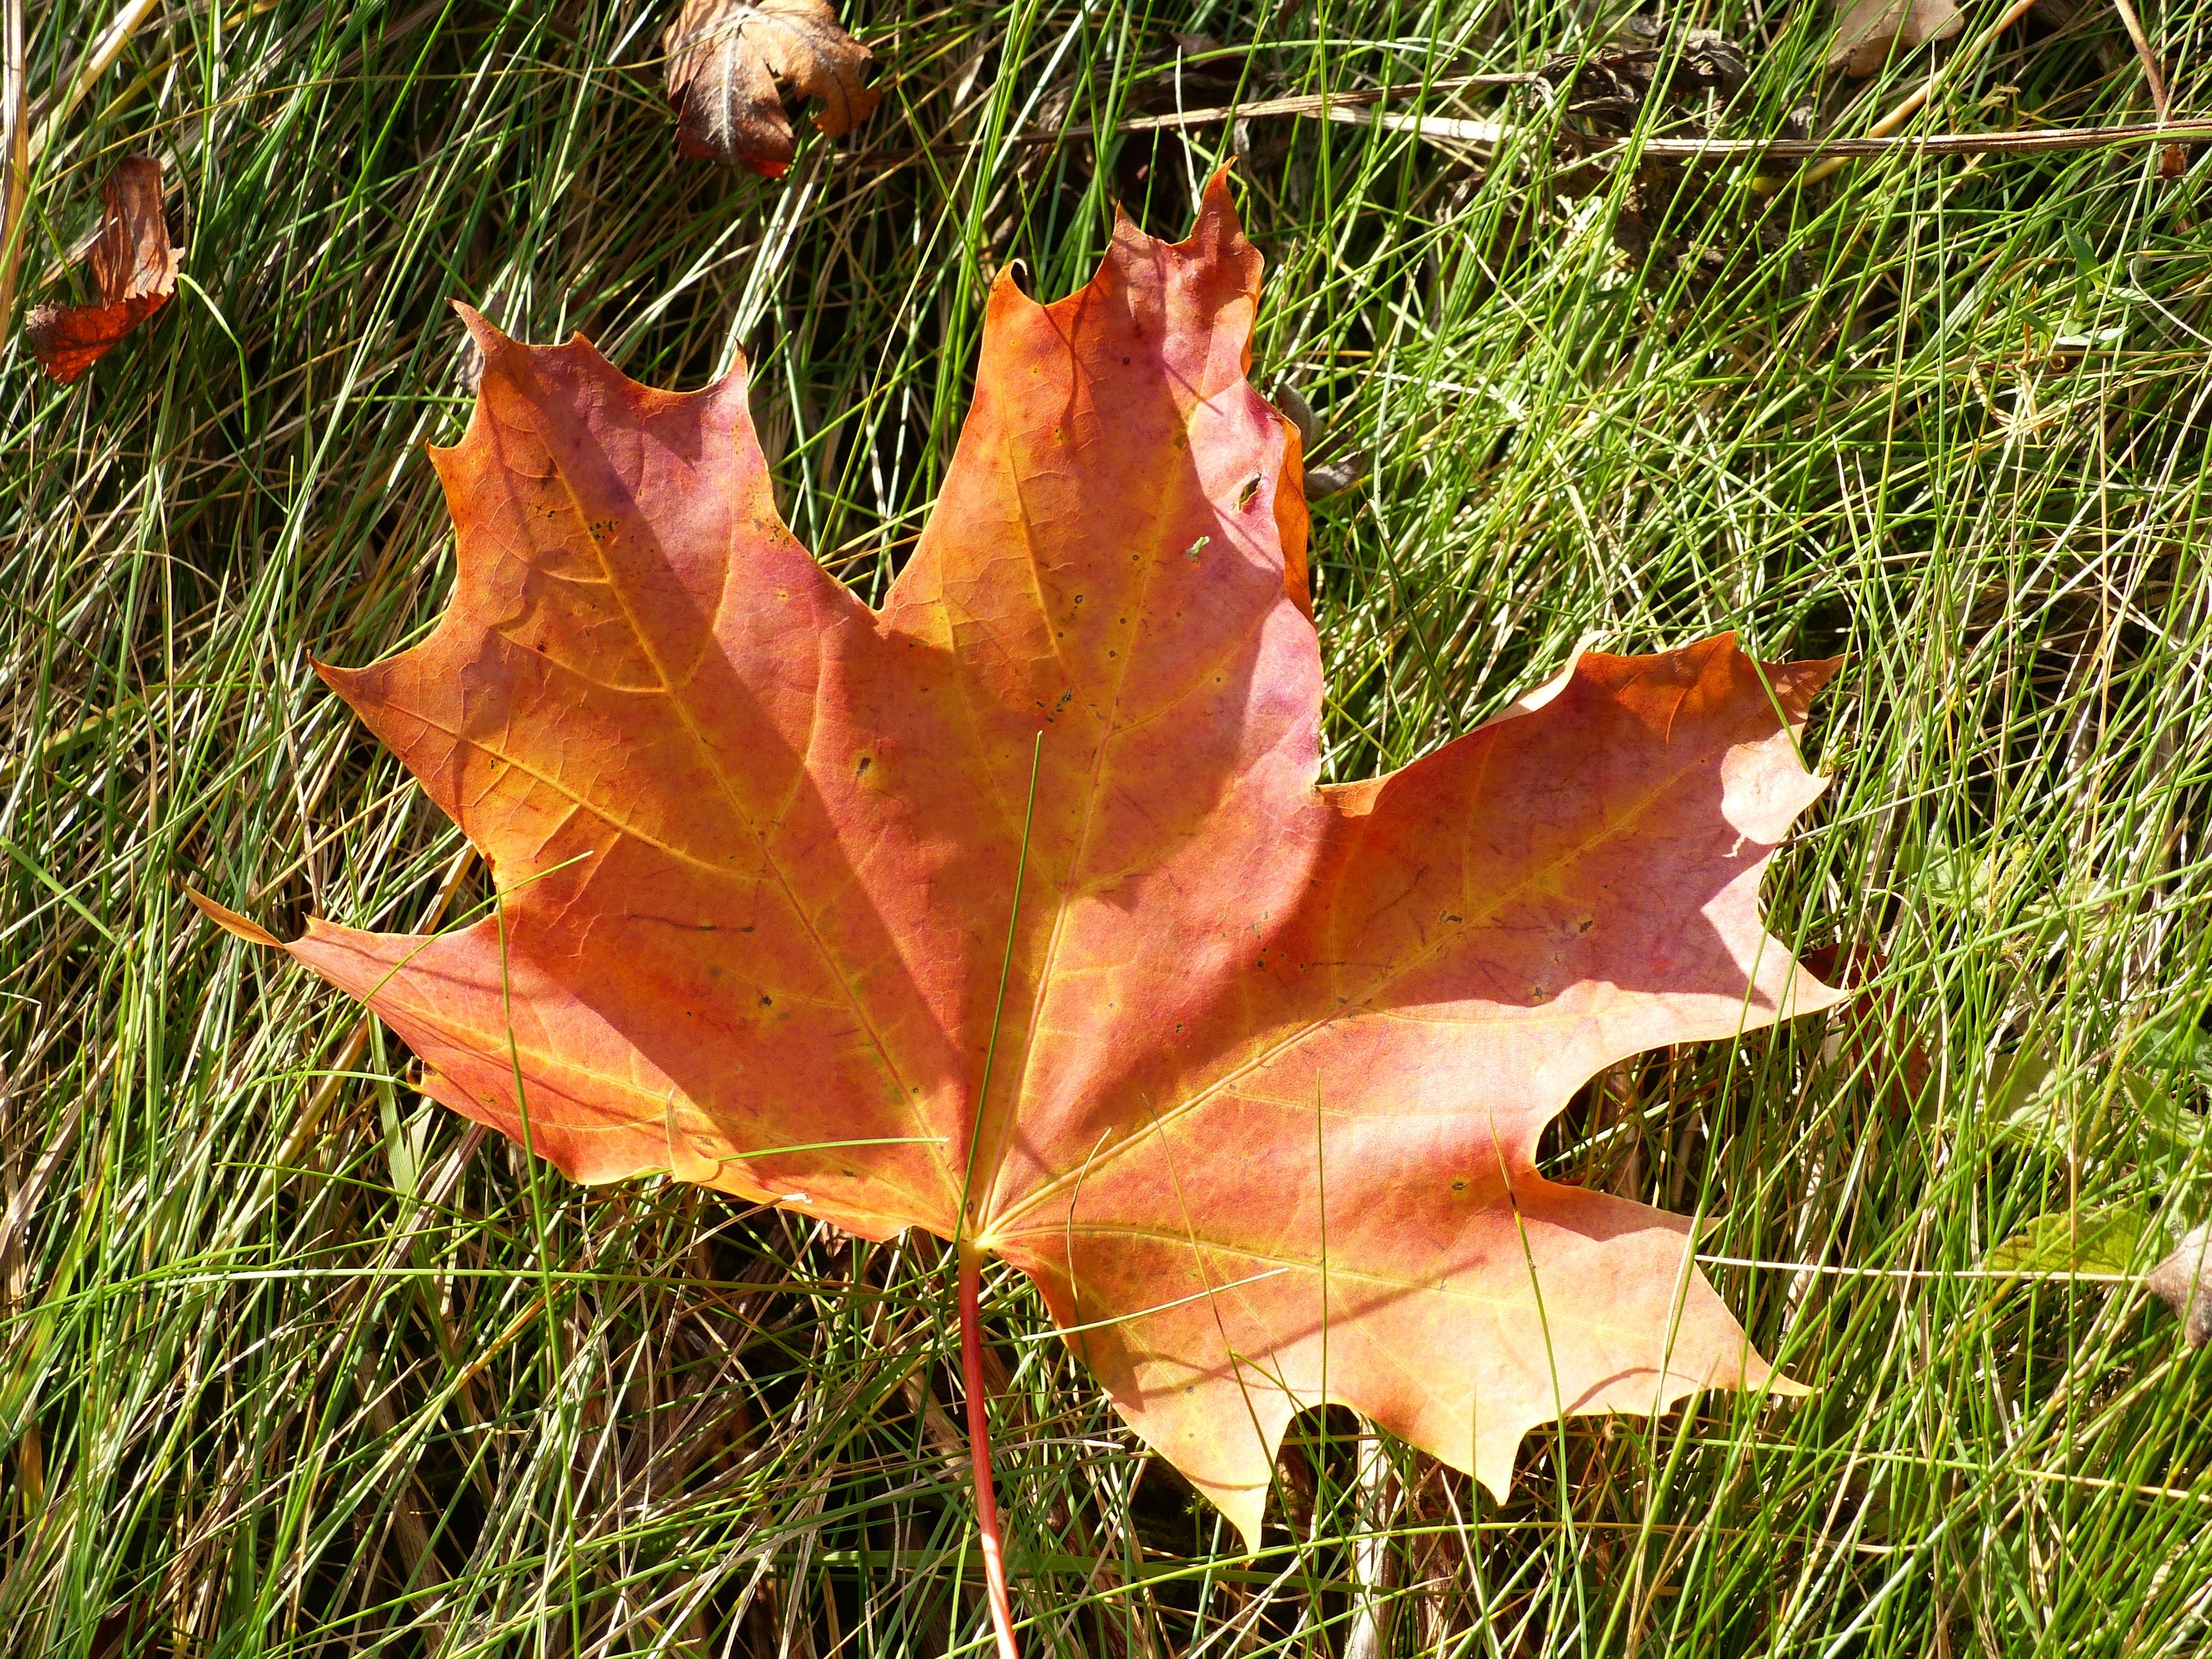
tree, nature, grass, plant, leaf, flower, autumn, botany, garden, flora, season, maple, maple tree, maple leaf, colors, shrub, deciduous, flowering plant, plant stem, woody plant, land plant